Greystones

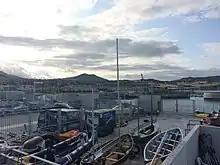
Greystones Harbour

In the early 19th century, there were some families scattered around the harbour, Blacklion, Windgates, Killincarrig and Rathdown. Delgany was a more substantial and longer-established village. However, Greystones was put on the map with the coming of the railway in 1855, a difficult undertaking which was performed in consultation with the engineer Isambard Kingdom Brunel. The railway station was built on the line dividing the properties of two landowners: the "La Touche" family of Bellevue House (now in ruins, near Delgany), and the "Hawkins-Whitshed" family of Killincarrig House (which is now Greystones Golf Club). It provided links with Bray and Dublin and left room for development on the adjoining estates.